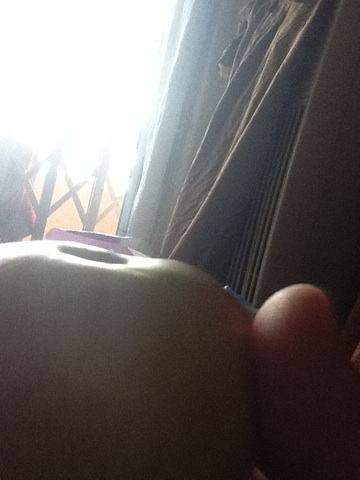Question: This apple or orange.
Answer: apple